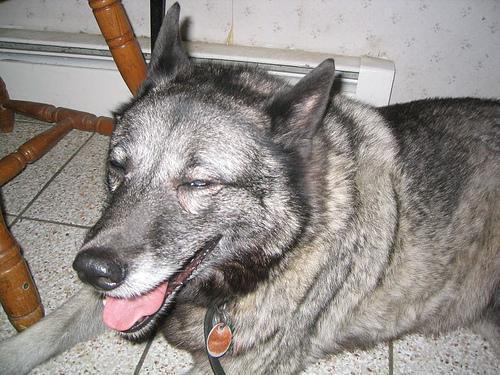
Norwegian_elkhound